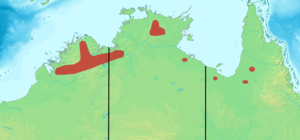
Le Diamant de Gould est une espèce de petit passereau appartenant à la famille des Estrildidae.